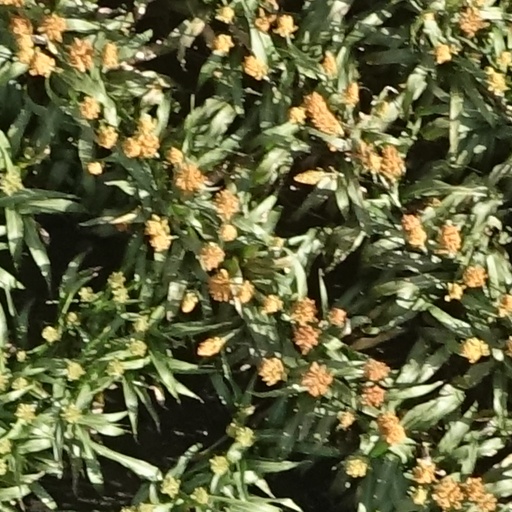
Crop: sorghum